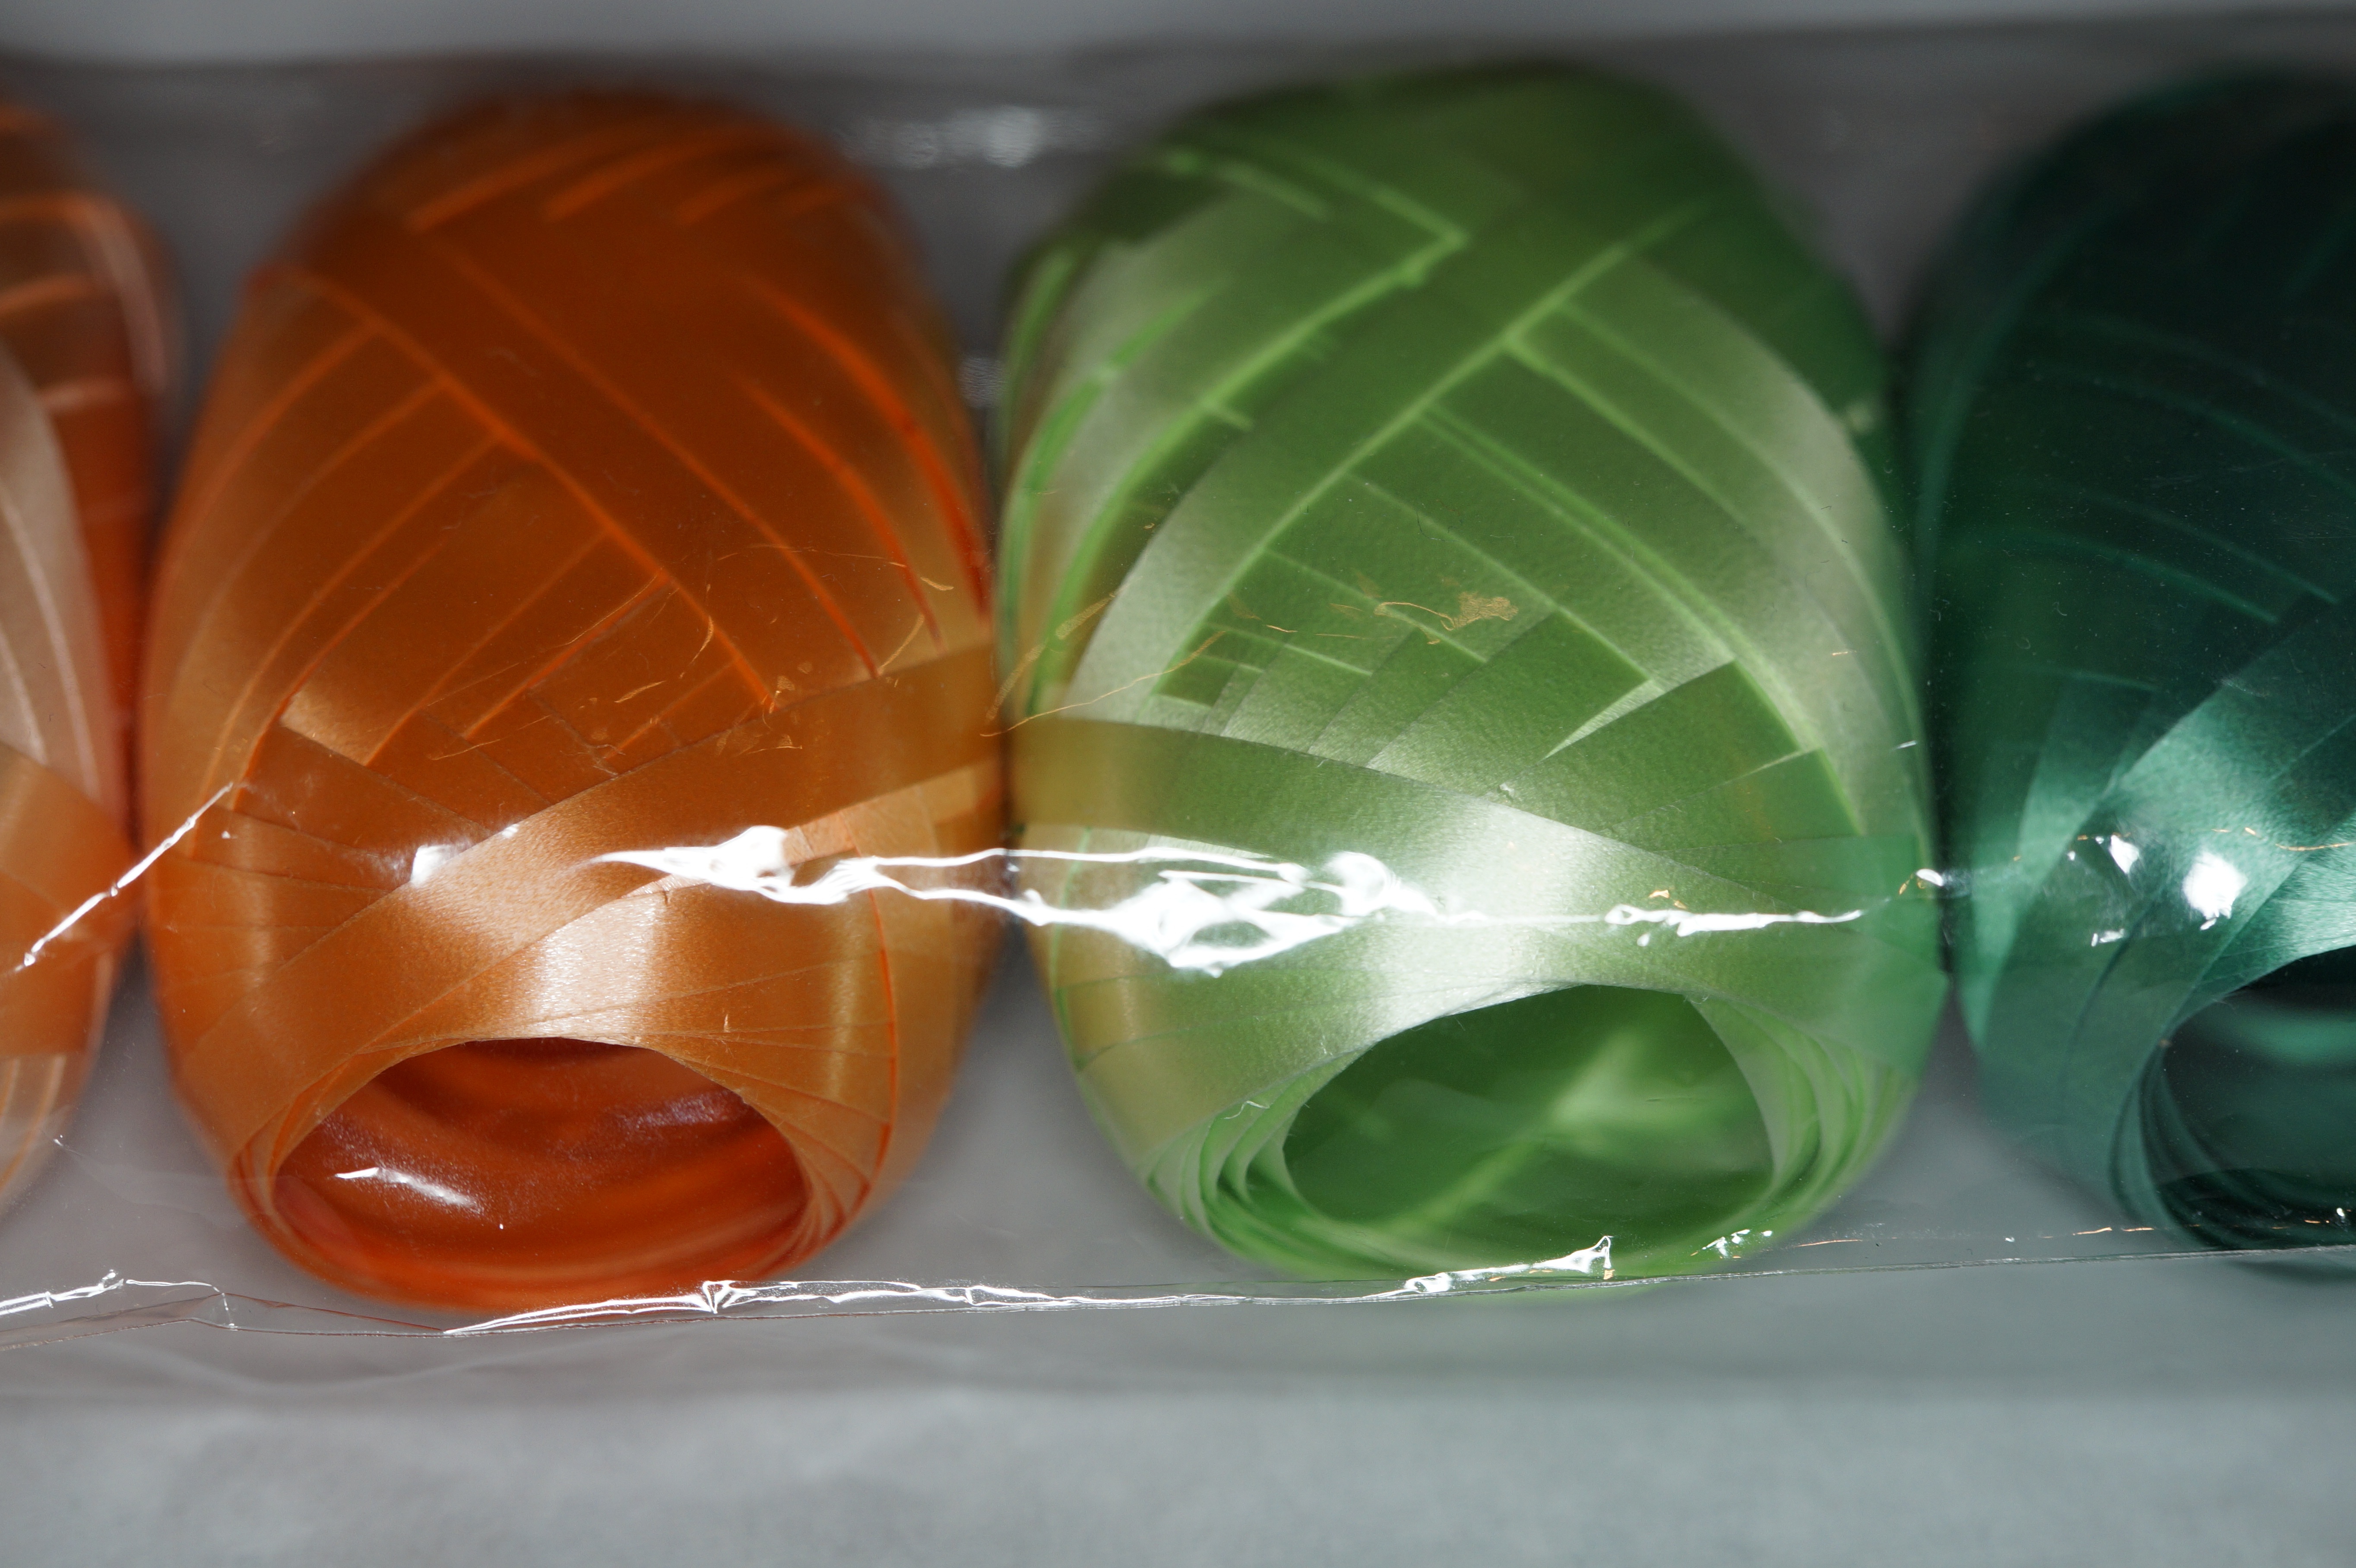
leaf, flower, petal, glass, gift, decoration, food, green, color, colorful, ribbon, cord, ornament, ornate, pack, gift tape, strapping